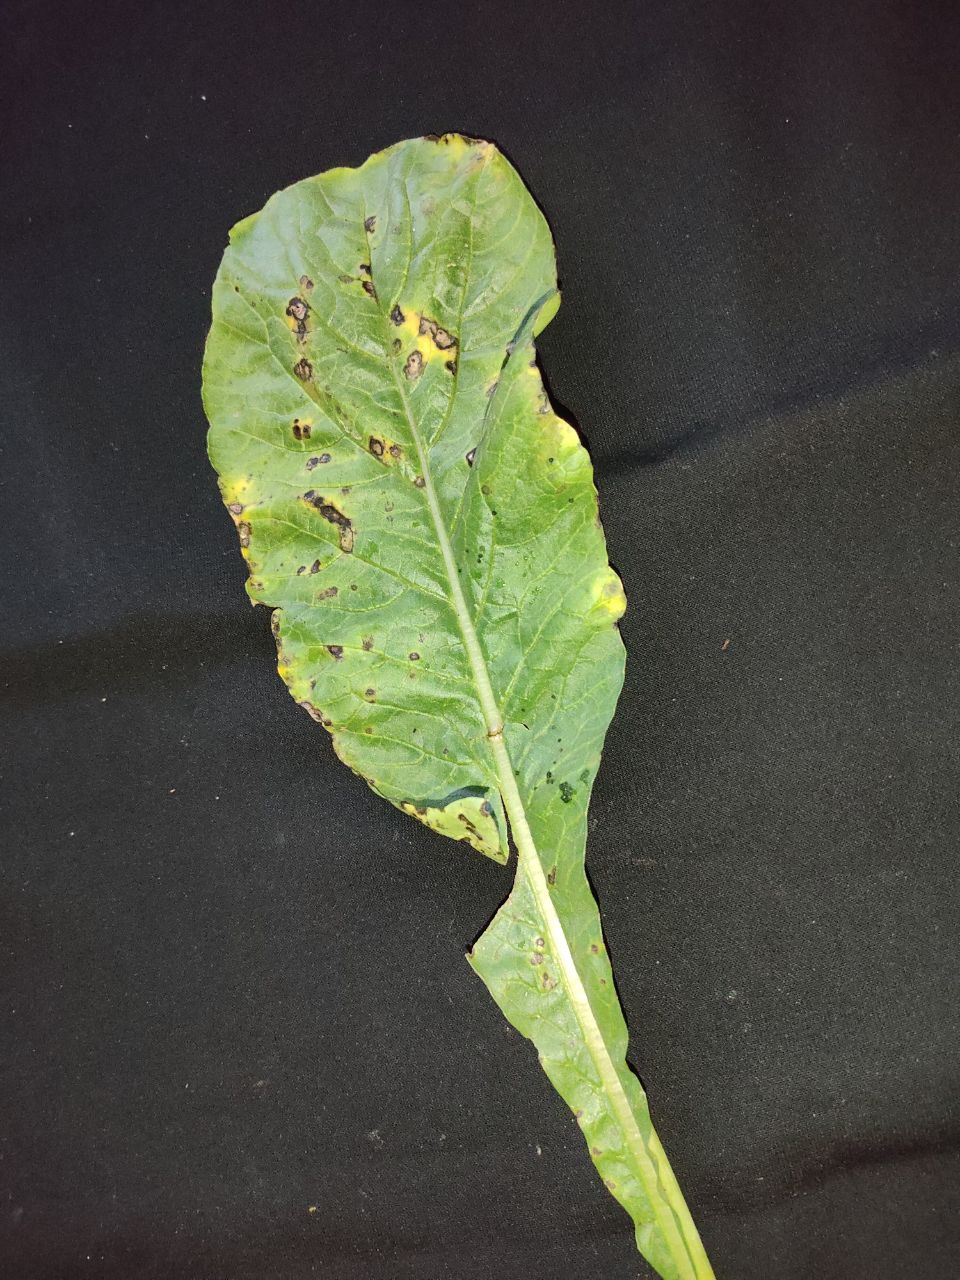
Label: Black leaf spot